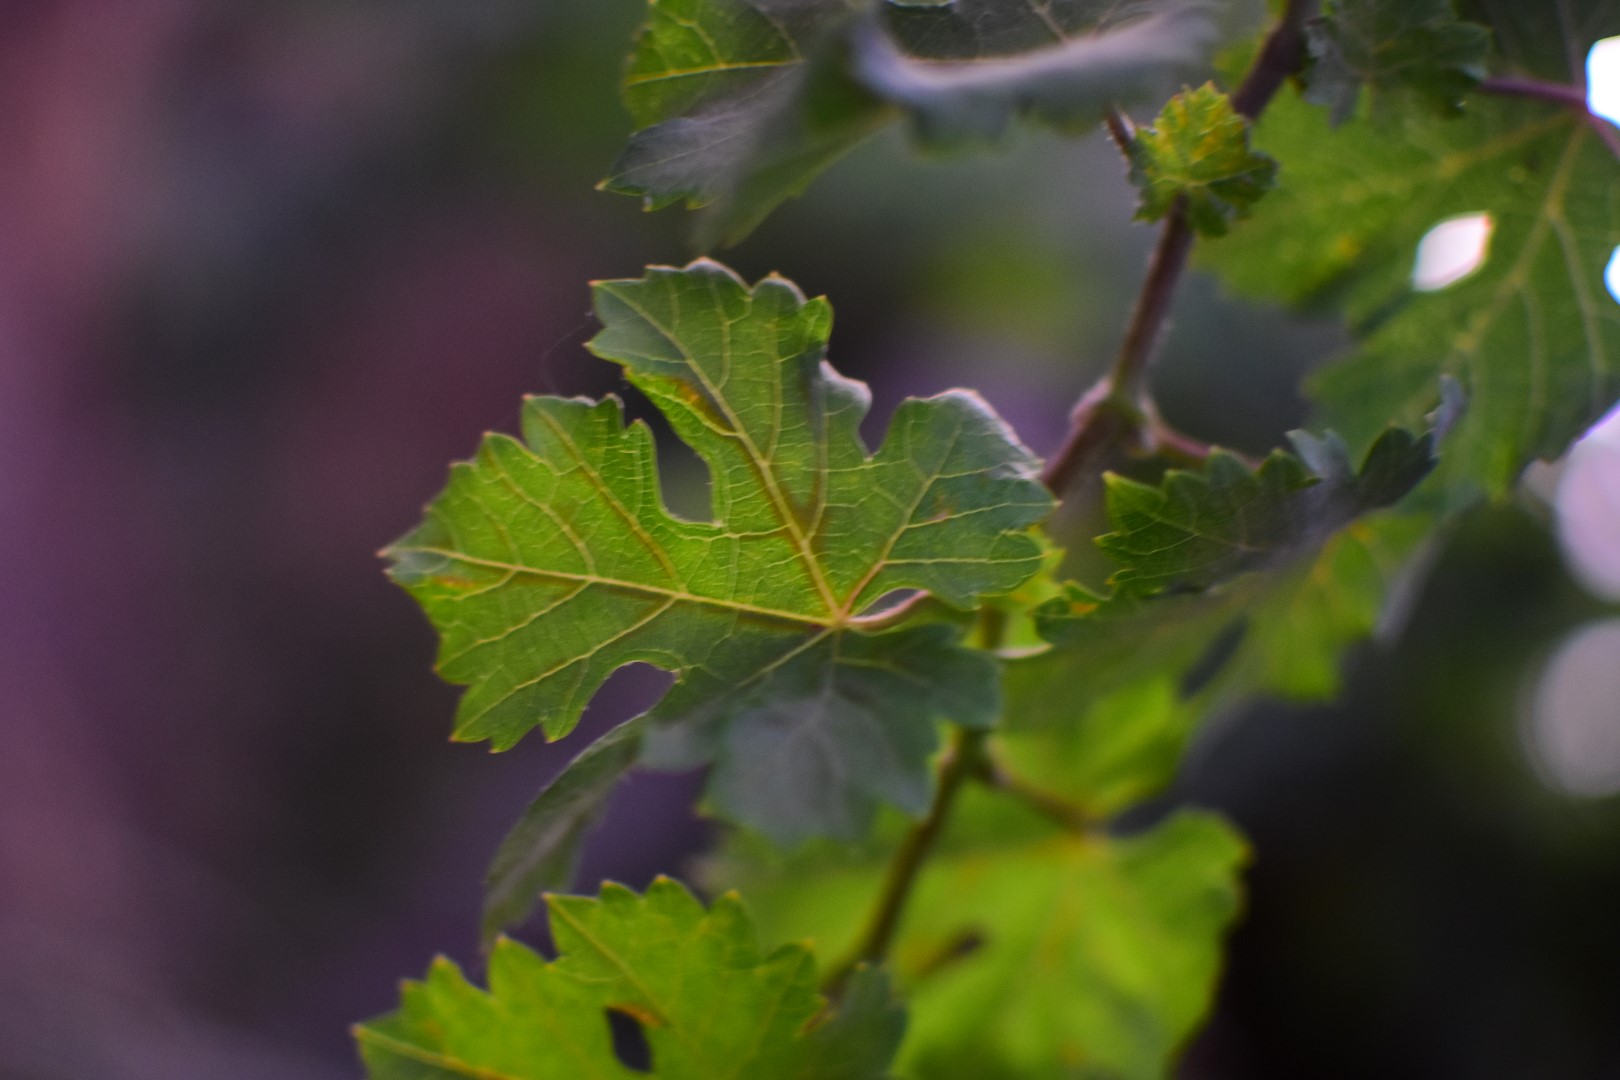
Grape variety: Aswud Balad